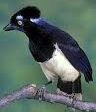
Species: PLUSH CRESTED JAY
Scientific name: CYANOCORAX CHRYSOPS
ImageNet parent category: jay